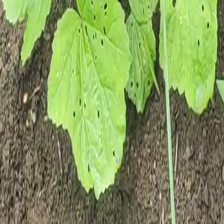
Weed species: Little_Mallow(Malva parviflora)